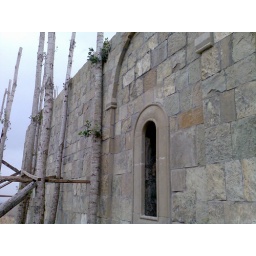
the building church in my village...